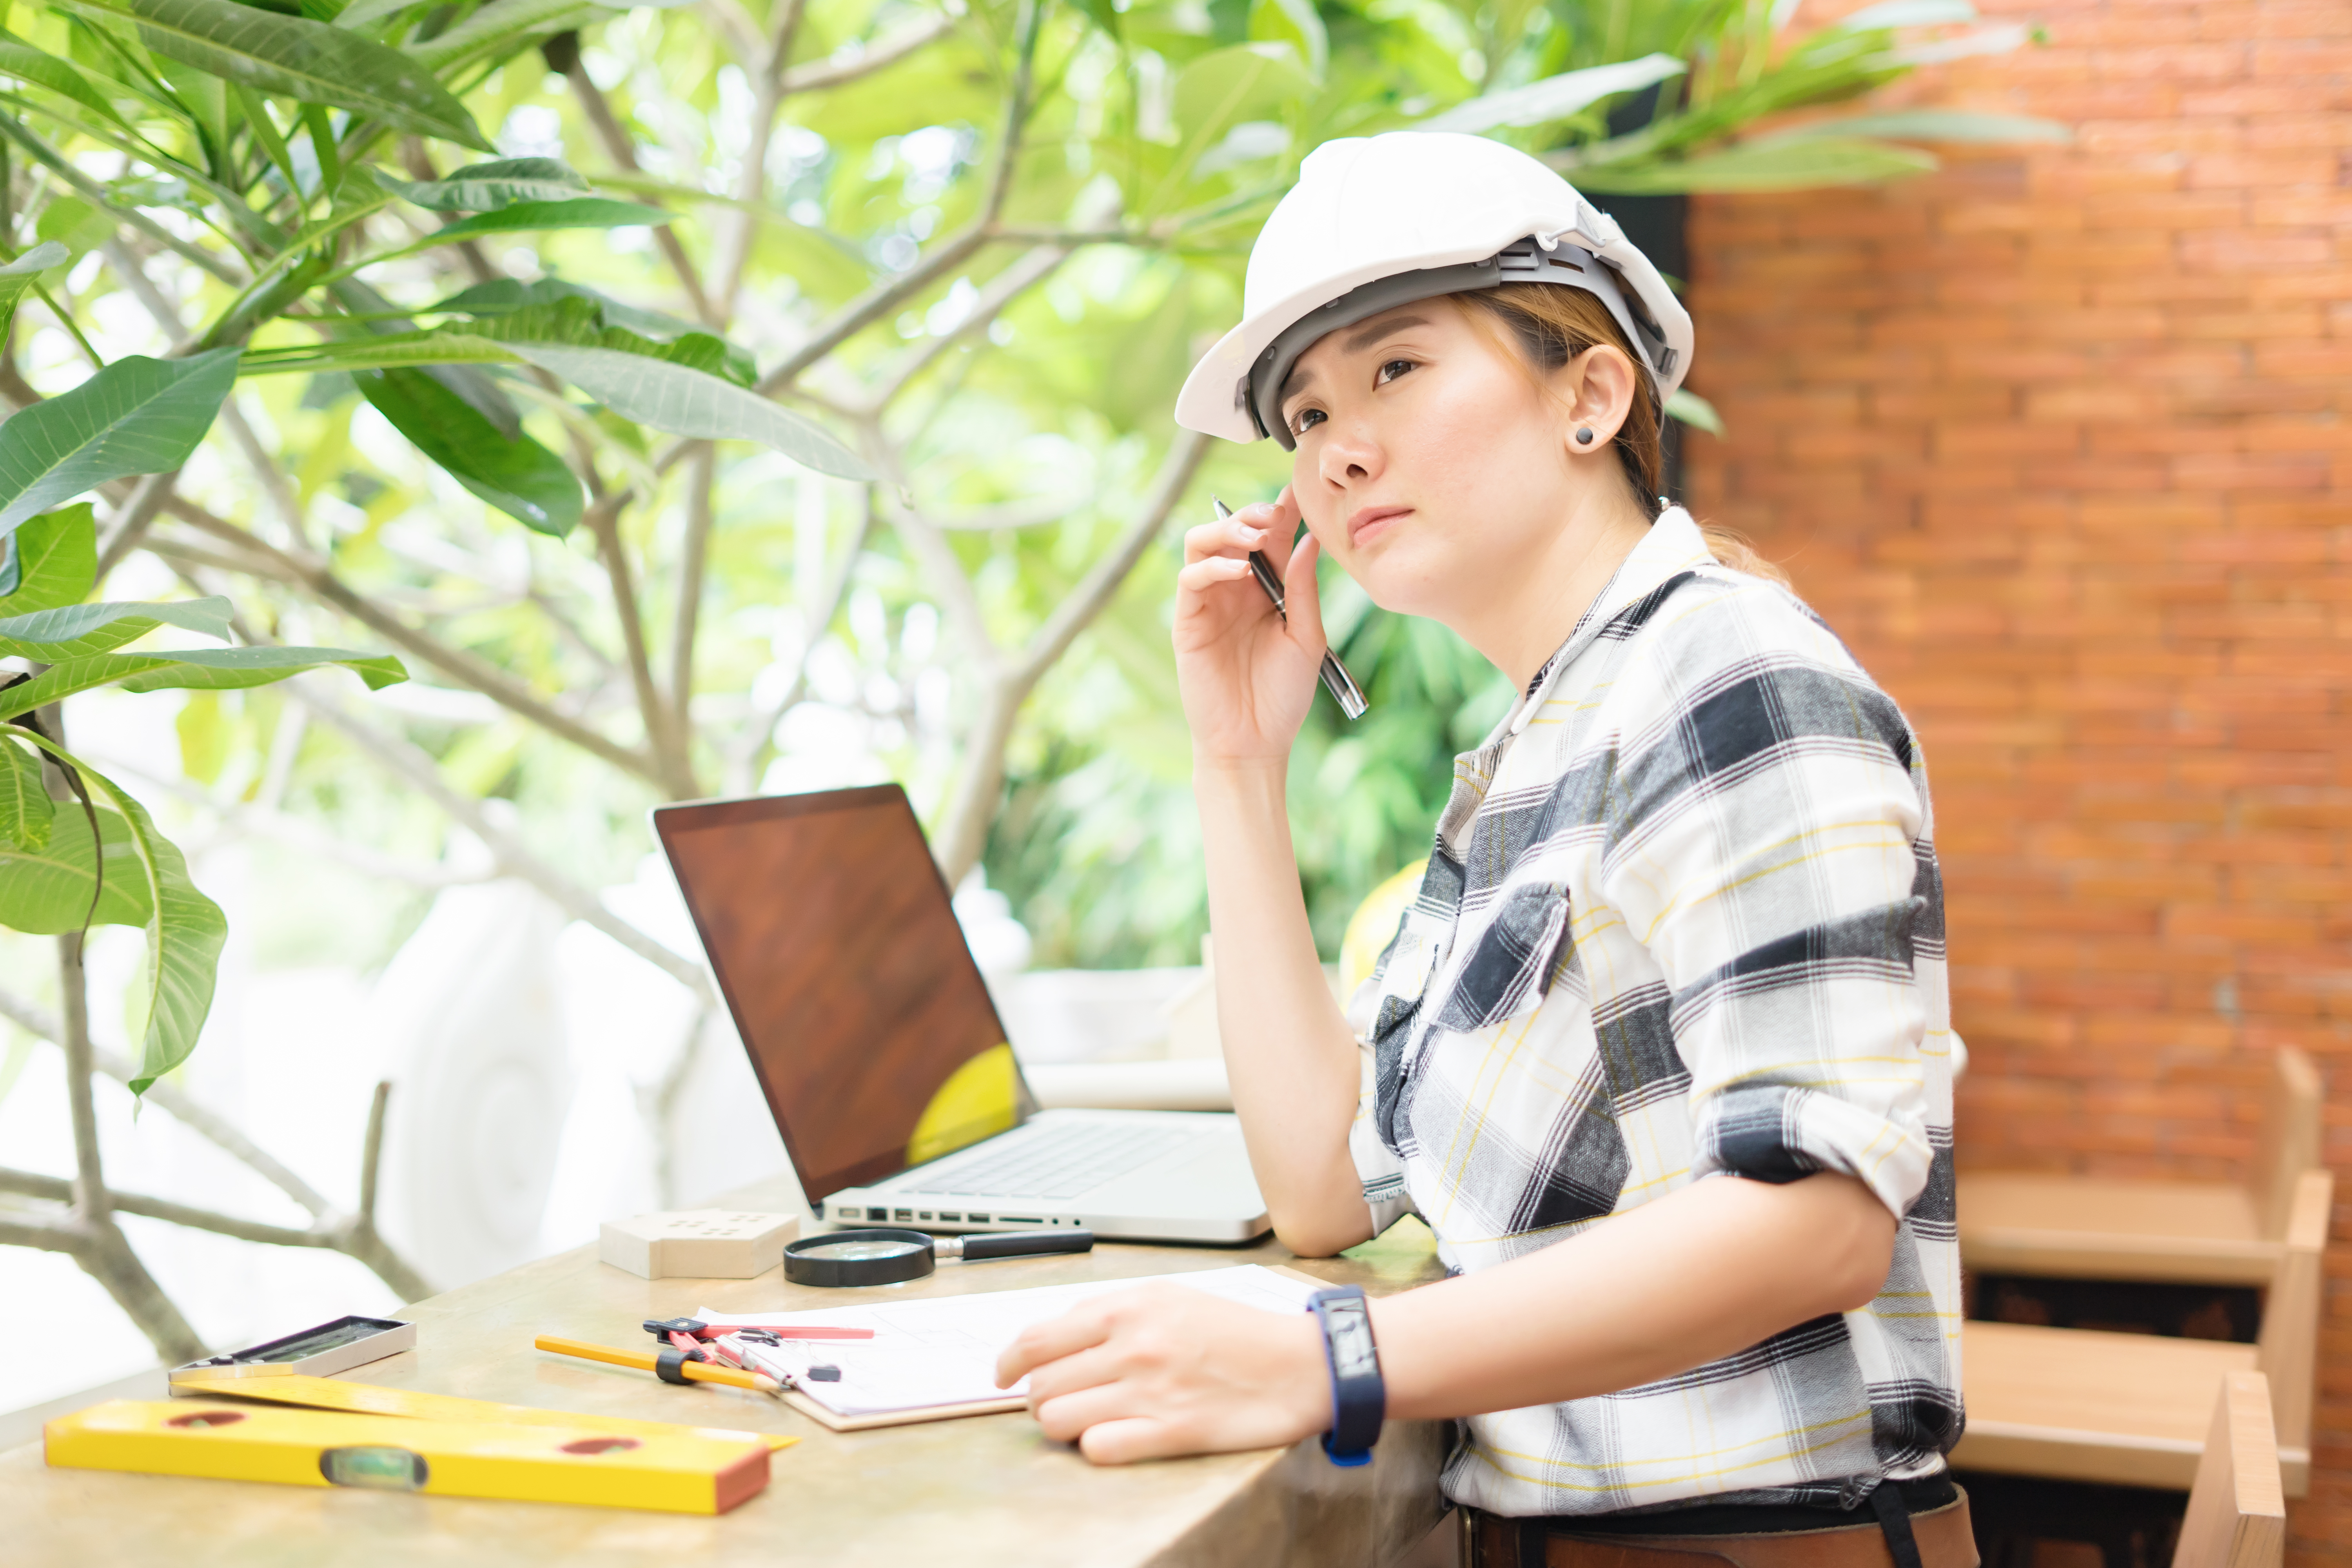
architect, architecture, attractive, background, beautiful, blueprint, boss, building, business, caucasian, civil, construction, contractor, engineer, engineering, female, gear, glasses, happy, hat, helmet, industrial, industry, infrastructure, job, leader, manager, occupation, paper, plan, pretty, professional, project, protective, site, smile, student, success, successful, urban, white, women, work, worker, young, desk, plant, houseplant